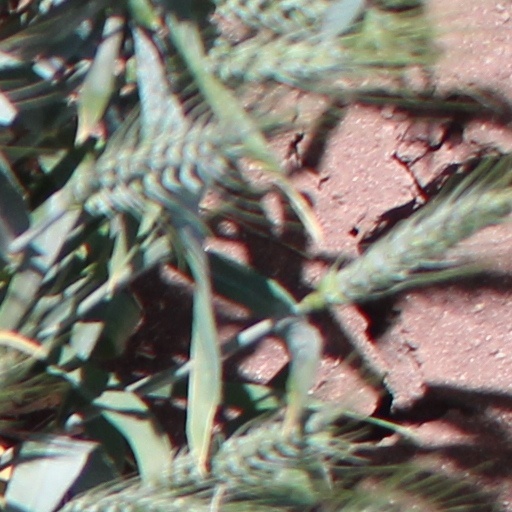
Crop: wheat